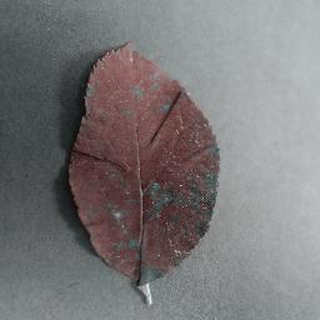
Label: apple_cedar_apple_rust